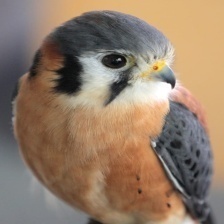
Species: AMERICAN KESTREL
Scientific name: FALCO SPARVERIUS